Maxtor

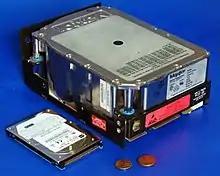
An early Maxtor hard drive (right) with a more modern laptop hard drive and coins (front) for size comparison

The Maxtor founders, James McCoy, Jack Swartz, and Raymond Niedzwiecki—graduates of the San Jose State University School of Engineering and former employees of IBM—began the search for funding in 1981. In early 1982, B.J. Cassin and Chuck Hazel (Bay Partners) provided the initial $3 million funding and the company officially began operations on July 1, 1982. In February 1983, it shipped its first product to Convergent Technology and immediately received an additional $5.5 million in its second round of funding. The company also began negotiations with the EDB (Economic Development Board) of Singapore for favorable terms before committing to Singapore as its offshore manufacturing location. The DBS (Development Bank of Singapore) agreed to provide financing to help grow the company in Singapore. In 1983, the company established a liaison and procurement office in Tokyo, headed by Tatsuya Yamamoto.